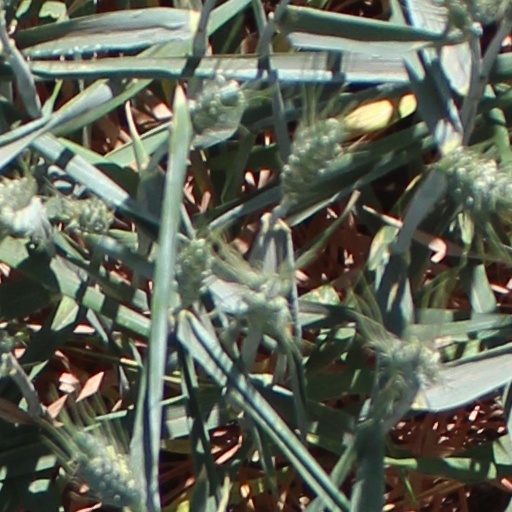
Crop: wheat